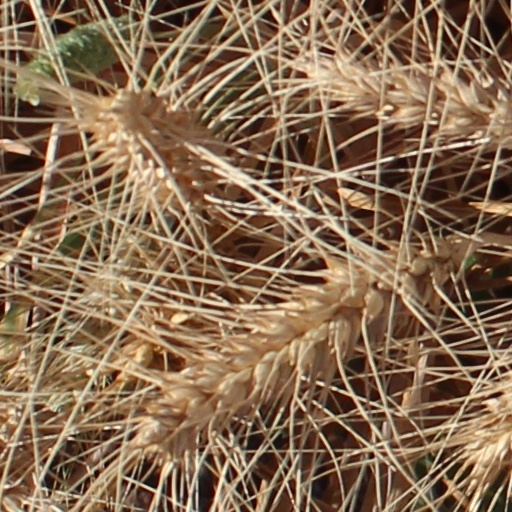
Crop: wheat